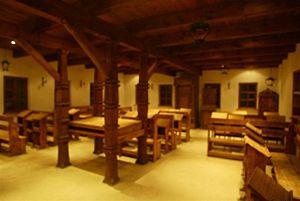
synagogue du Baal Shem Tov reconstruite par l' Agudath Ohalei Zadikim
"Rabbi Israël ben Eliezer, né le 25 août 1698 et mort le 22 mai 1760 en Pologne, appelé le « Baal Shem Tov » ou le Besht הבעש""ט par acronyme, est un rabbin mystique, fondateur du judaïsme hassidique.